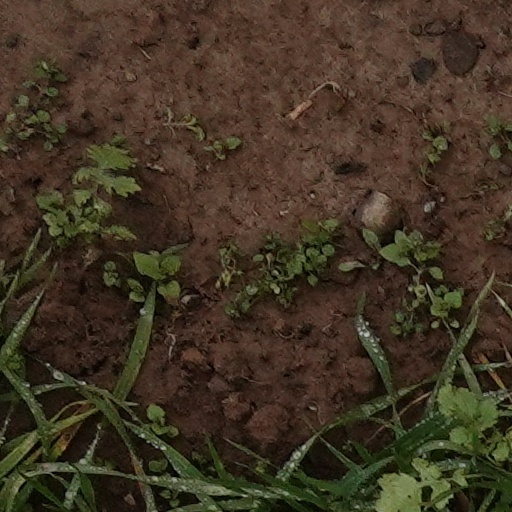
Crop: wheat